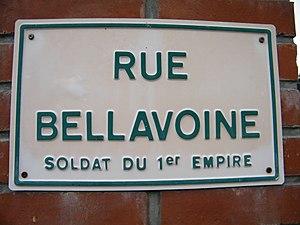
Gapennes, Somme, personnalité
Gapennes est une commune française située dans le département de la Somme en région Hauts-de-France.